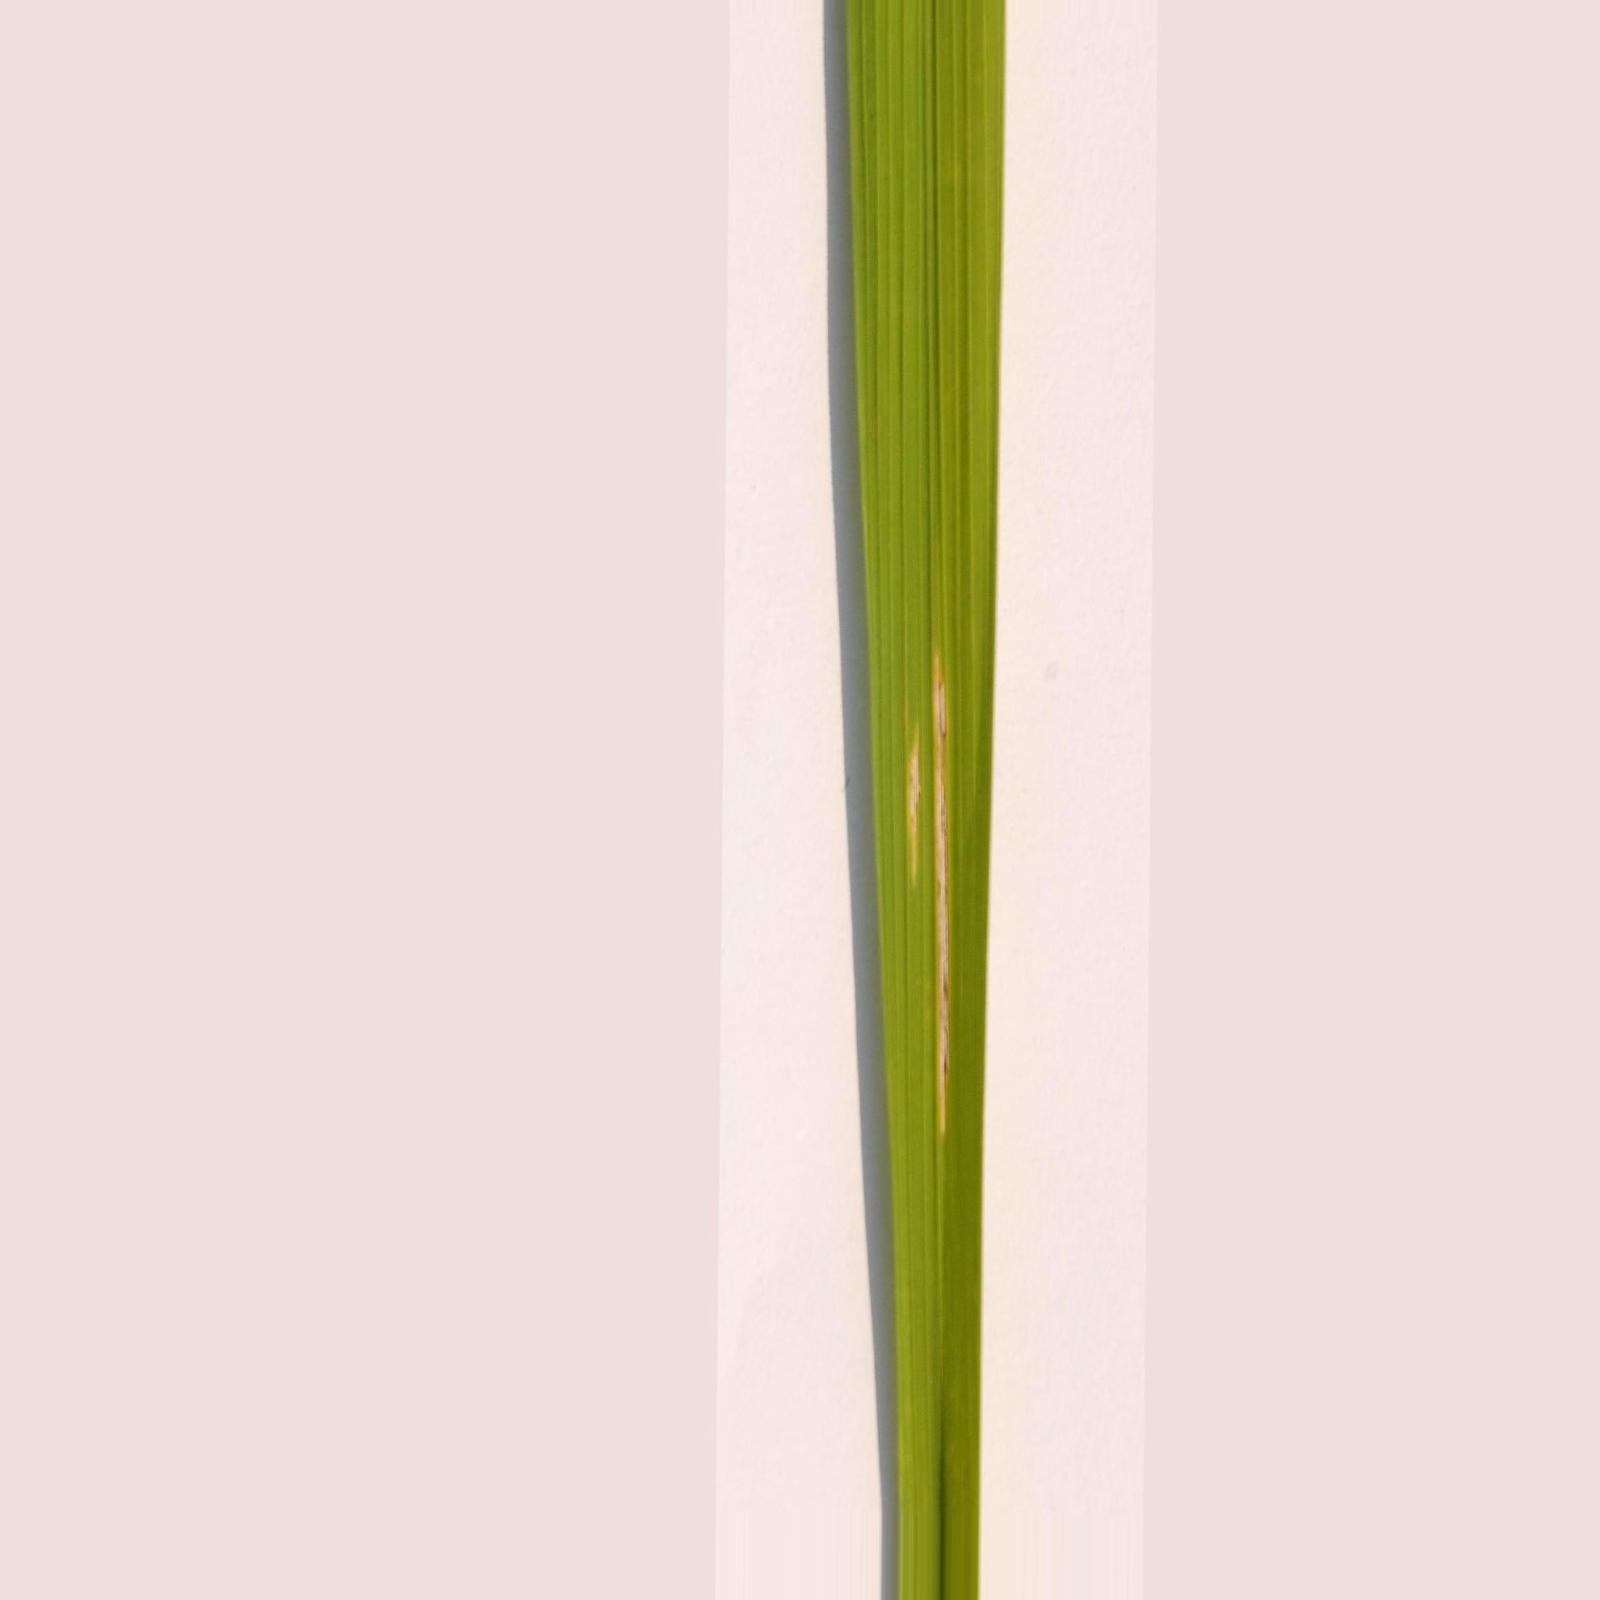
Nhãn: Bệnh Bạc lá (Bacterial leaf blight)